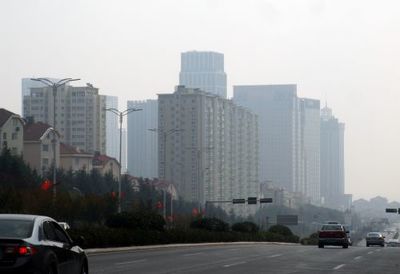
Weather: foggy or hazy